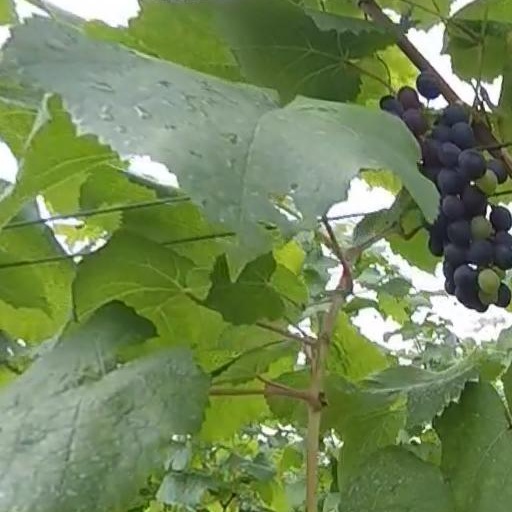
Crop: grape